Ilvesheim

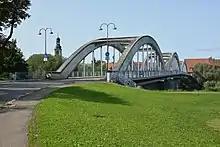
Neckar Bridge to Mannheim-Seckenheim

Ilvesheim is bordered mainly by Mannheim administrative communities to the south, west and partly to the north (Strassenheim and farmland). It is bordered by Heddesheim to the northeast, and Ladenburg and Edingen-Neckarhausen east along the Neckar river. Although it is situated closer to Mannheim, Ilvesheim is part of the greater Heidelberg licensing district, being its westernmost municipality. Its residents register their vehicles with the "HD" symbol, rather than the "MA" seen in Mannheim. Ilvesheim is well connected to both cities via the tramline RNV 5 (stop in Seckenheim, just south of the river). Mannheim is about 10 km westward, while Heidelberg is about 15 km southeast from Ilvesheim.